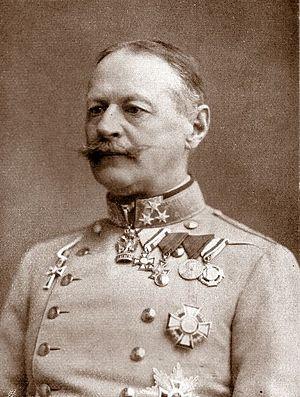
Alexander von Krobatin est un maréchal et homme politique austro-hongrois, ministre de la Guerre entre 1912 et 1917. Le 12 septembre 1917, il est remplacé par le général Rudolf Stöger-Steiner von Steinstätten, le dernier ministre de la Guerre de la monarchie.